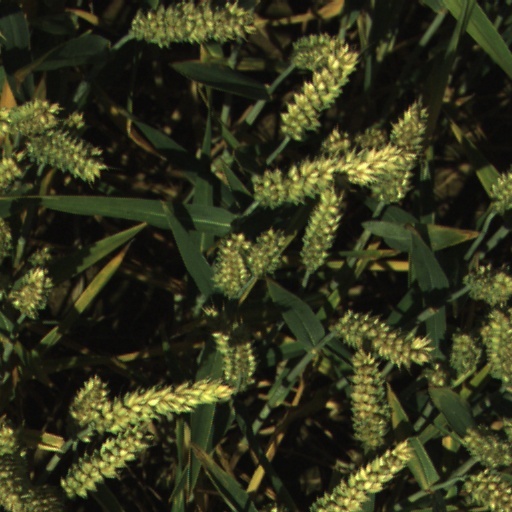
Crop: wheat